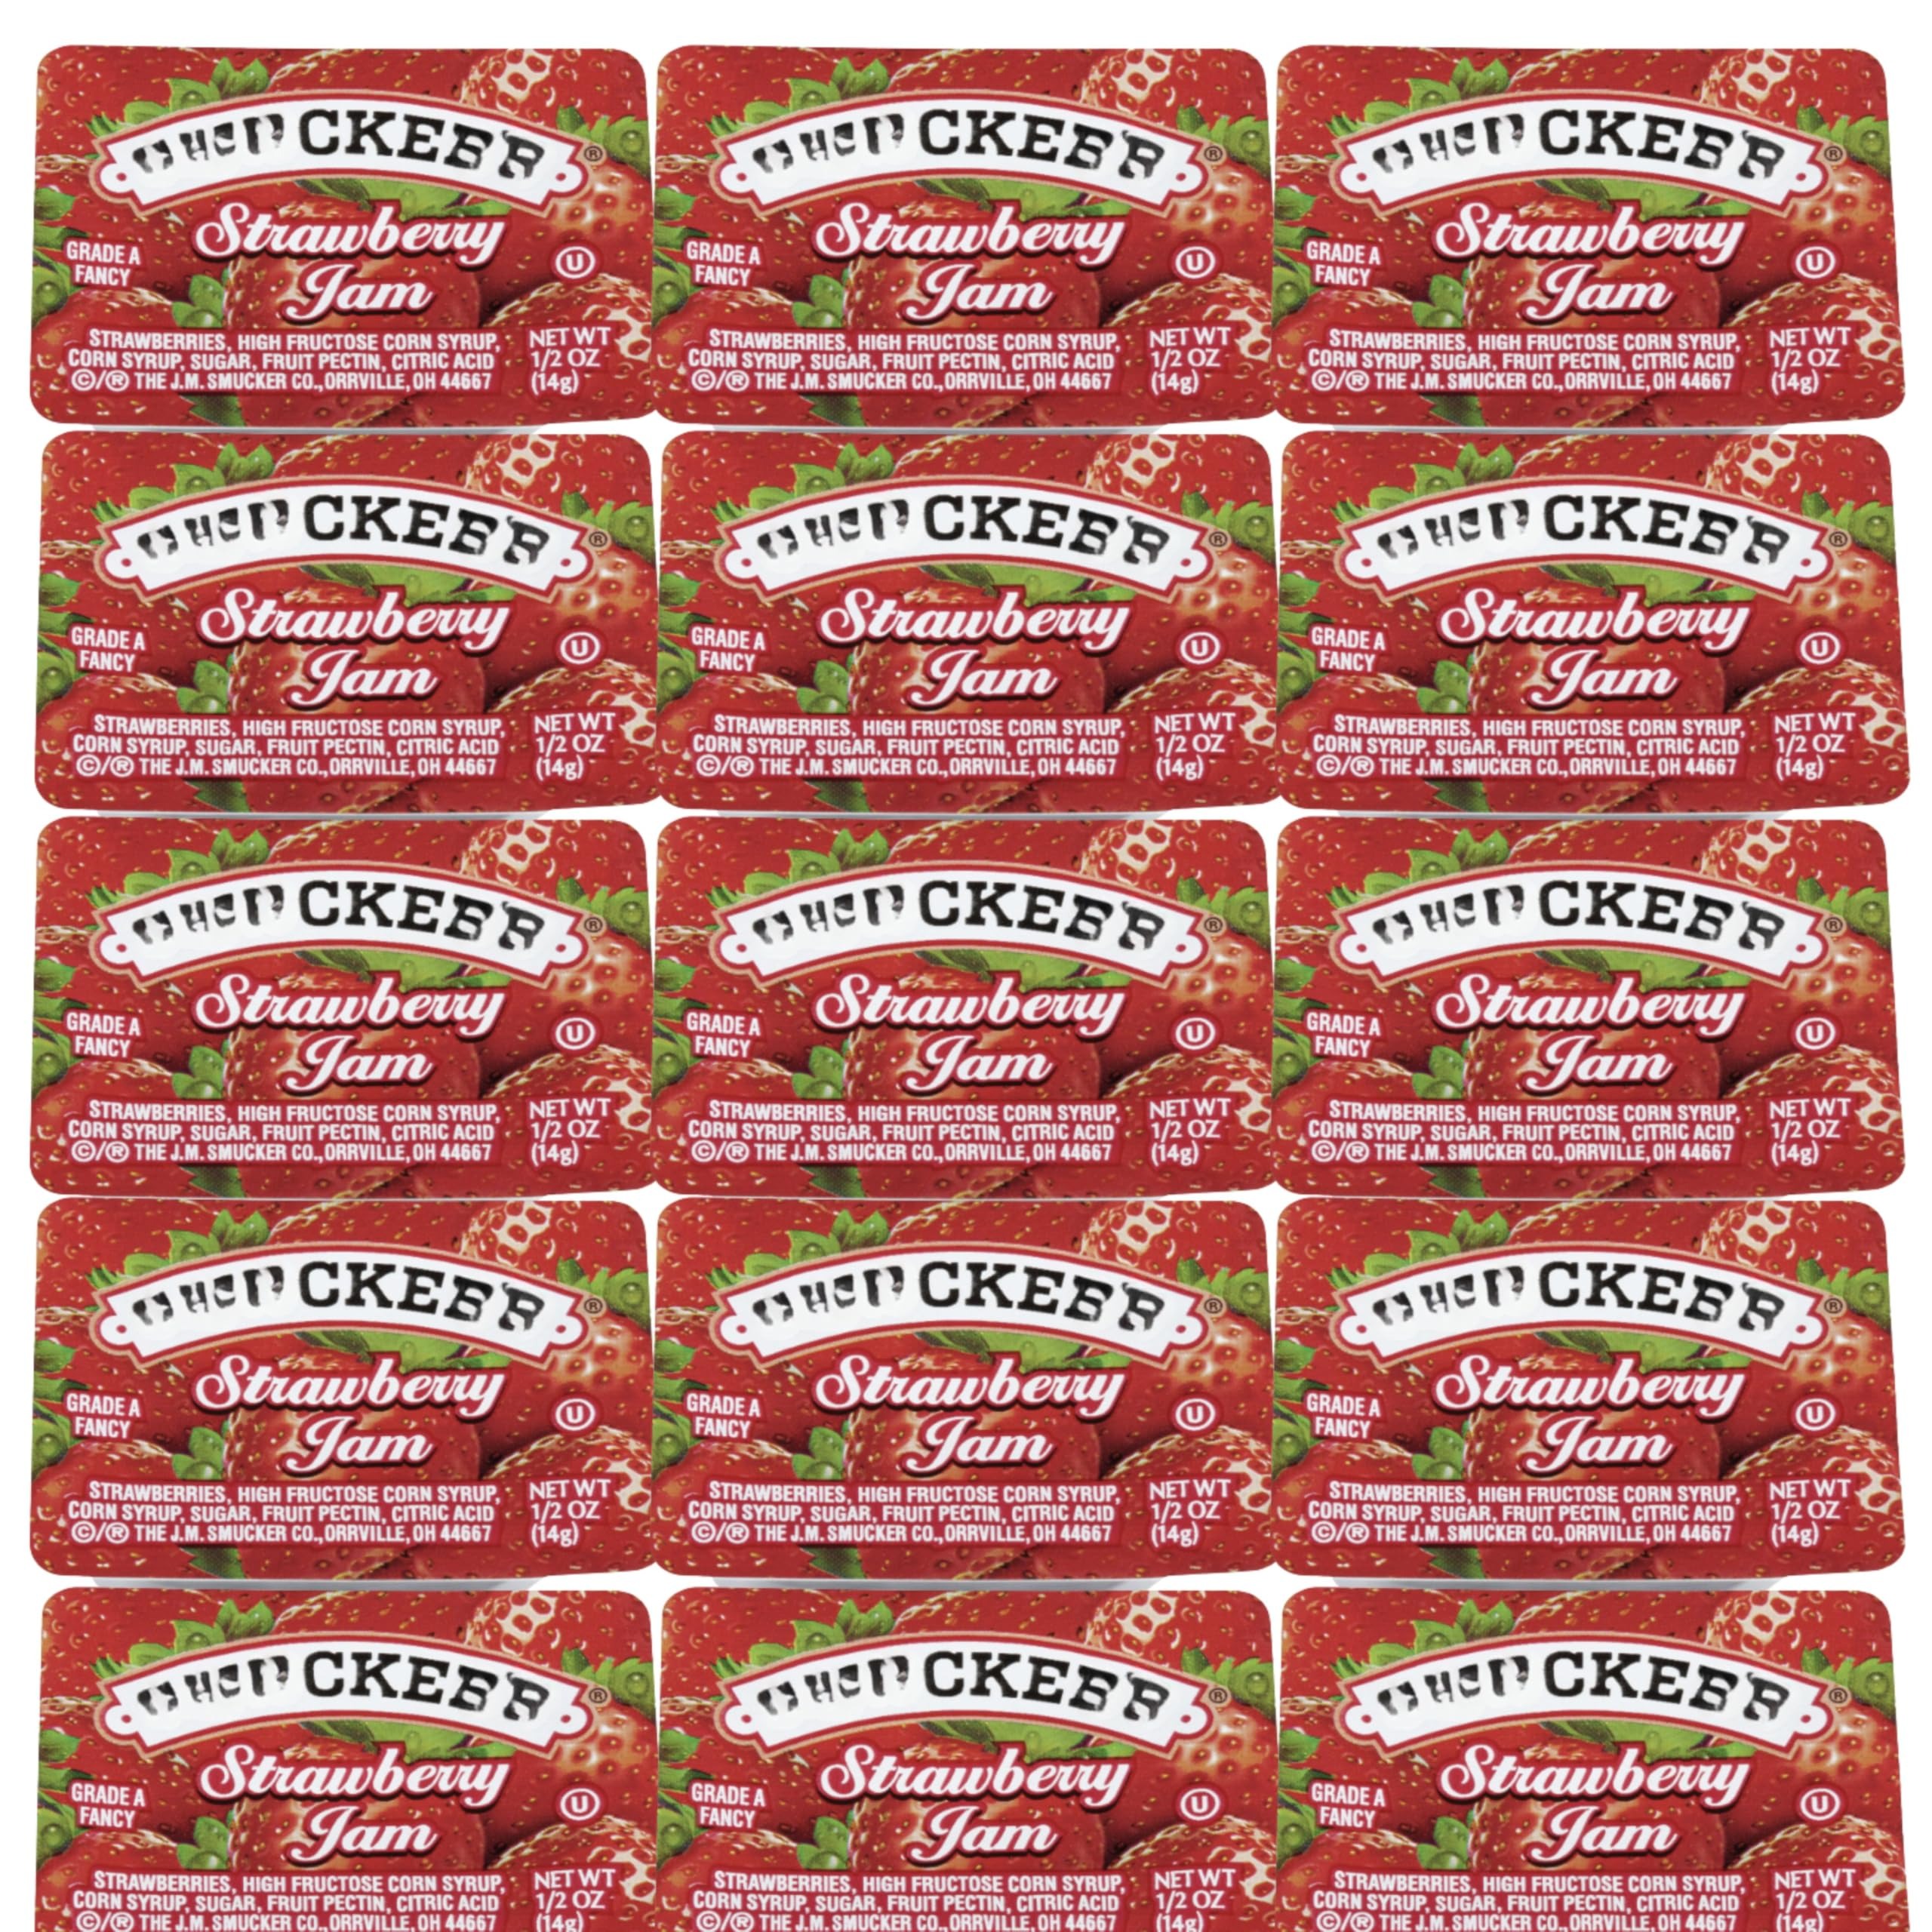
Item Name: Strawberry Jam 30 Count – 0.5 oz Single-Serve Cups for Lunchbox, Breakfast, Travel, Portion Control, Shelf-Stable Jam Packets, Kids Snack, Back to School, Restaurant, Camping
Bullet Point 1: This 30-count pack of 0.5 oz single-serve strawberry jam cups is ideal for portion control, reducing food waste, and maintaining freshness. Great for home use, lunchboxes, cafeterias, restaurants, food service, and catering events. Perfect for large families or bulk pantry storage.
Bullet Point 2: Enjoy the rich, fruity taste of classic strawberry jam made with quality ingredients. Perfect spread for toast, bagels, waffles, pancakes, sandwiches, and breakfast favorites. Kids and adults love the sweet, natural strawberry flavor for school meals, snack time, and brunch
Bullet Point 3: Each individually sealed cup is shelf-stable and doesn’t require refrigeration, making it perfect for pantries, travel, camping trips, vending machines, office breakrooms, and emergency food kits. No mess, no waste, and always fresh when you need it.
Bullet Point 4: Ideal for school lunches, meal prepping, daycare snacks, picnics, and to-go meals. Convenient size fits in any lunch bag or snack box. Parents, teachers, and food service professionals trust this easy and safe portion-controlled jelly option for kids.
Bullet Point 5: Kosher
Bullet Point 6: Avoid sticky jars and spoons with these easy-to-open jelly cups. Helps reduce waste while offering a cleaner, safer serving method. Ideal for families, hotels, motels, hospitality, airlines, catering, and take-out services. Always fresh, always clean.
Bullet Point 7: Use at breakfast bars, buffets, cafes, diners, restaurants, and events. Perfect for home use, travel, business meetings, lunch programs, or vacation homes. Adds a professional touch to your food presentation while keeping portions neat and consistent.
Product Description: Enjoy the sweet taste of Strawberry Jam in convenient 0.5 oz single-serve cups. This 30-count value pack is perfect for school lunches, travel, breakfast kits, restaurants, and portion control. Ideal for toast, bagels, pancakes, and snacks. These shelf-stable cups require no refrigeration, making them perfect for pantries, on-the-go meals, cafeterias, and catering. Individually sealed for freshness, they help reduce food waste and keep your meals clean, convenient, and delicious.
Value: 30.0
Unit: Count

Price: 14